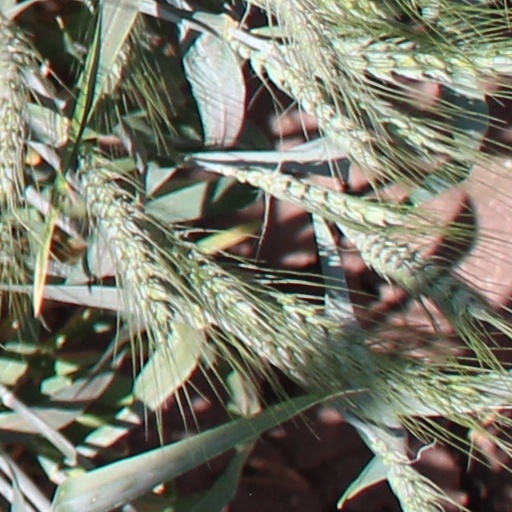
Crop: wheat